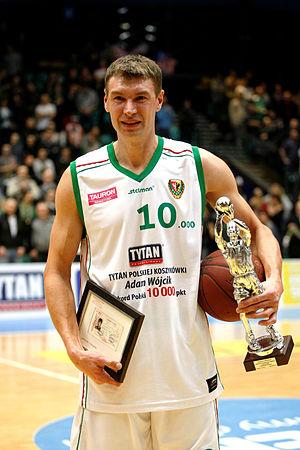
Adam Wójcik, né le 20 avril 1970 à Oława et mort le 26 août 2017 à Wrocław, est un basketteur polonais, évoluant au poste d'ailier fort.